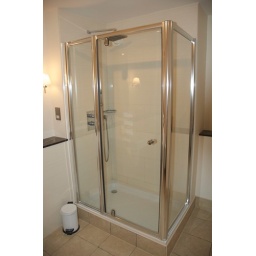
Shower in the bathroom in the bedroom at littlecote house